Fishing industry in South Korea

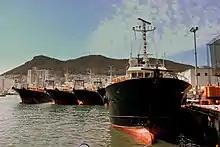
An example of a South Korean fishing fleet

Becoming the 12th largest fishery producer in the world, South Korea accounted for 2.1% of the world’s fish production, reaching 3.1 million tonnes in 2010. In 2008 it was recorded that South Korea’s fishing industry accounted for approximately 0.2% of the national GDP.